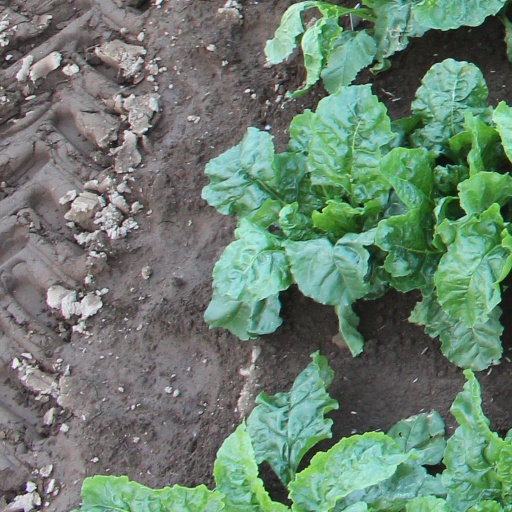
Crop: sugar beet